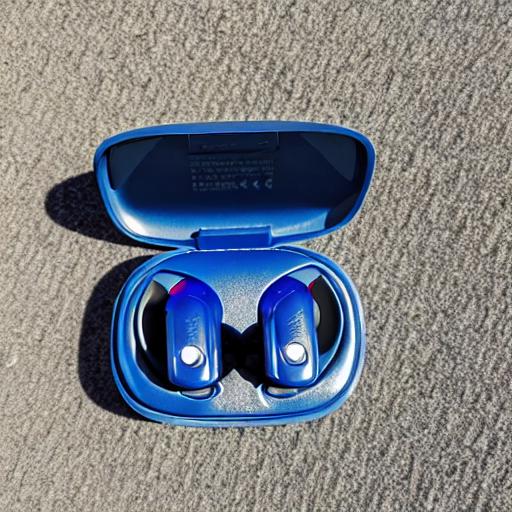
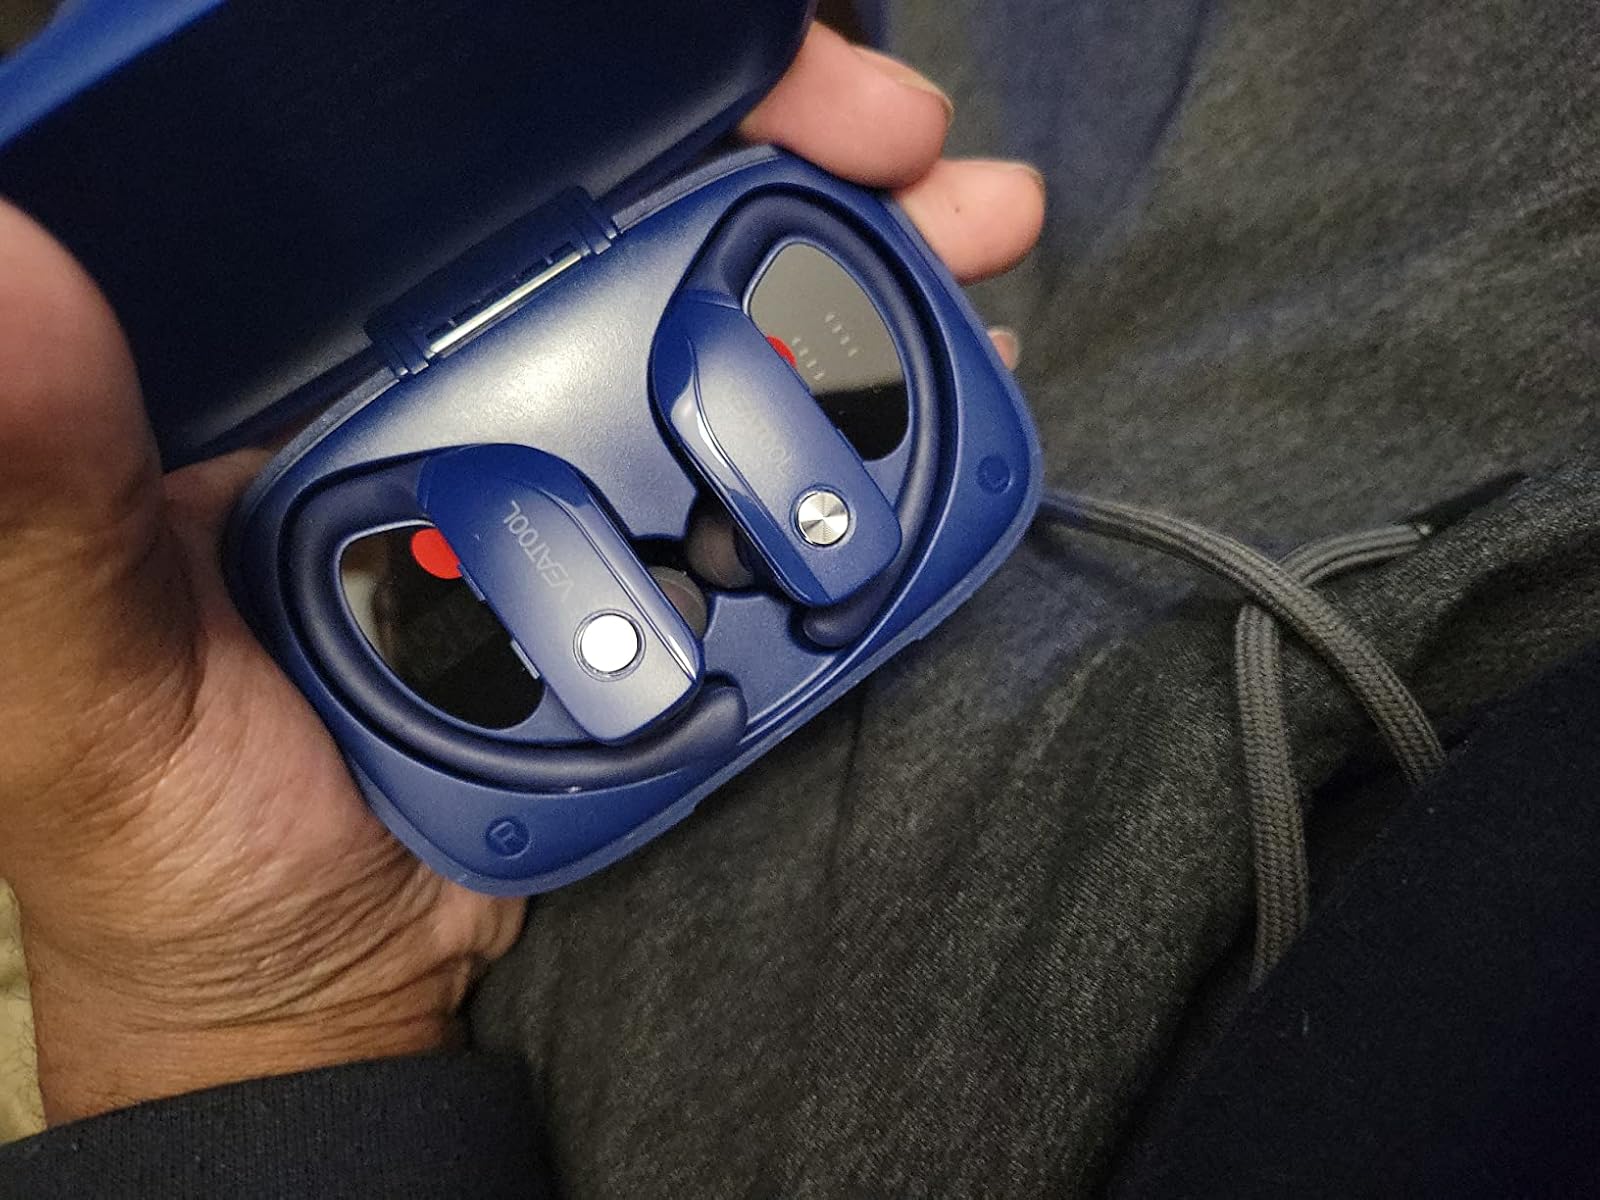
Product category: earbuds
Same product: no